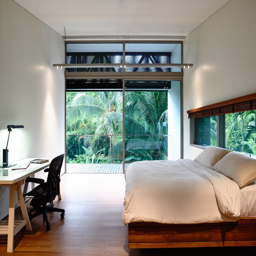
bedrooms feel more spacious with sliding glass doors allowing access to a walkway .